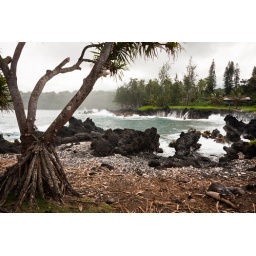
A Hala tree -- one of the only plants that can gain a foothold in this coastline.